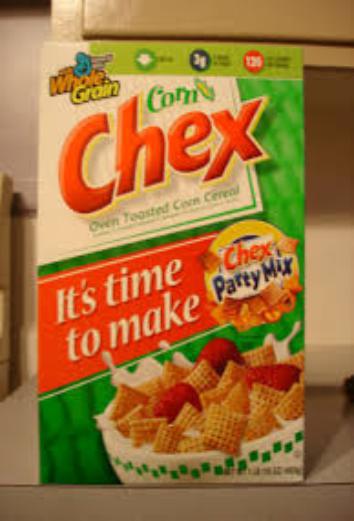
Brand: Chex
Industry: Food